Henry VII, Holy Roman Emperor

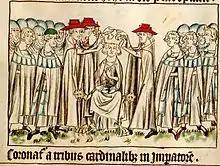
The Coronation of Henry VII by three cardinals.

On 7 May 1312, Henry's German troops forced their way across the Ponte Milvio and entered Rome, but found it impossible to throw out the Angevin troops from around St. Peter's Basilica. As the Colonna family had possession of the area around the Basilica of St. John Lateran, Santa Maria Maggiore and the Colosseum, Henry was forced to perform his coronation on 29 June 1312 at the Lateran. The ceremony was performed by three Ghibelline cardinals who had joined Henry on his way through Italy. The imperial party was fired upon by hostile crossbowmen in the Lateran’s banqueting hall shortly after the coronation. Robert of Naples, in the meantime, had made increasing demands upon Henry, including Henry making Robert's son the Imperial vicar of Tuscany, and that Henry had to depart Rome within four days of his coronation. Henry, in his turn, declared that the imperial prerogative overrode papal authority, and that the entirety of Italy was subject to the emperor. He then refused to commit, as Pope Clement V had requested, to seek a truce with Robert of Naples, and he didn't rule out attacking the southern kingdom. After Henry concluded a formal treaty signed with Robert's rival to the Sicilian throne, Frederick of Aragon, the chaos in the city of Rome forced Henry to leave, and, following the advice of Tuscan Ghibellines, he travelled north to Arezzo.